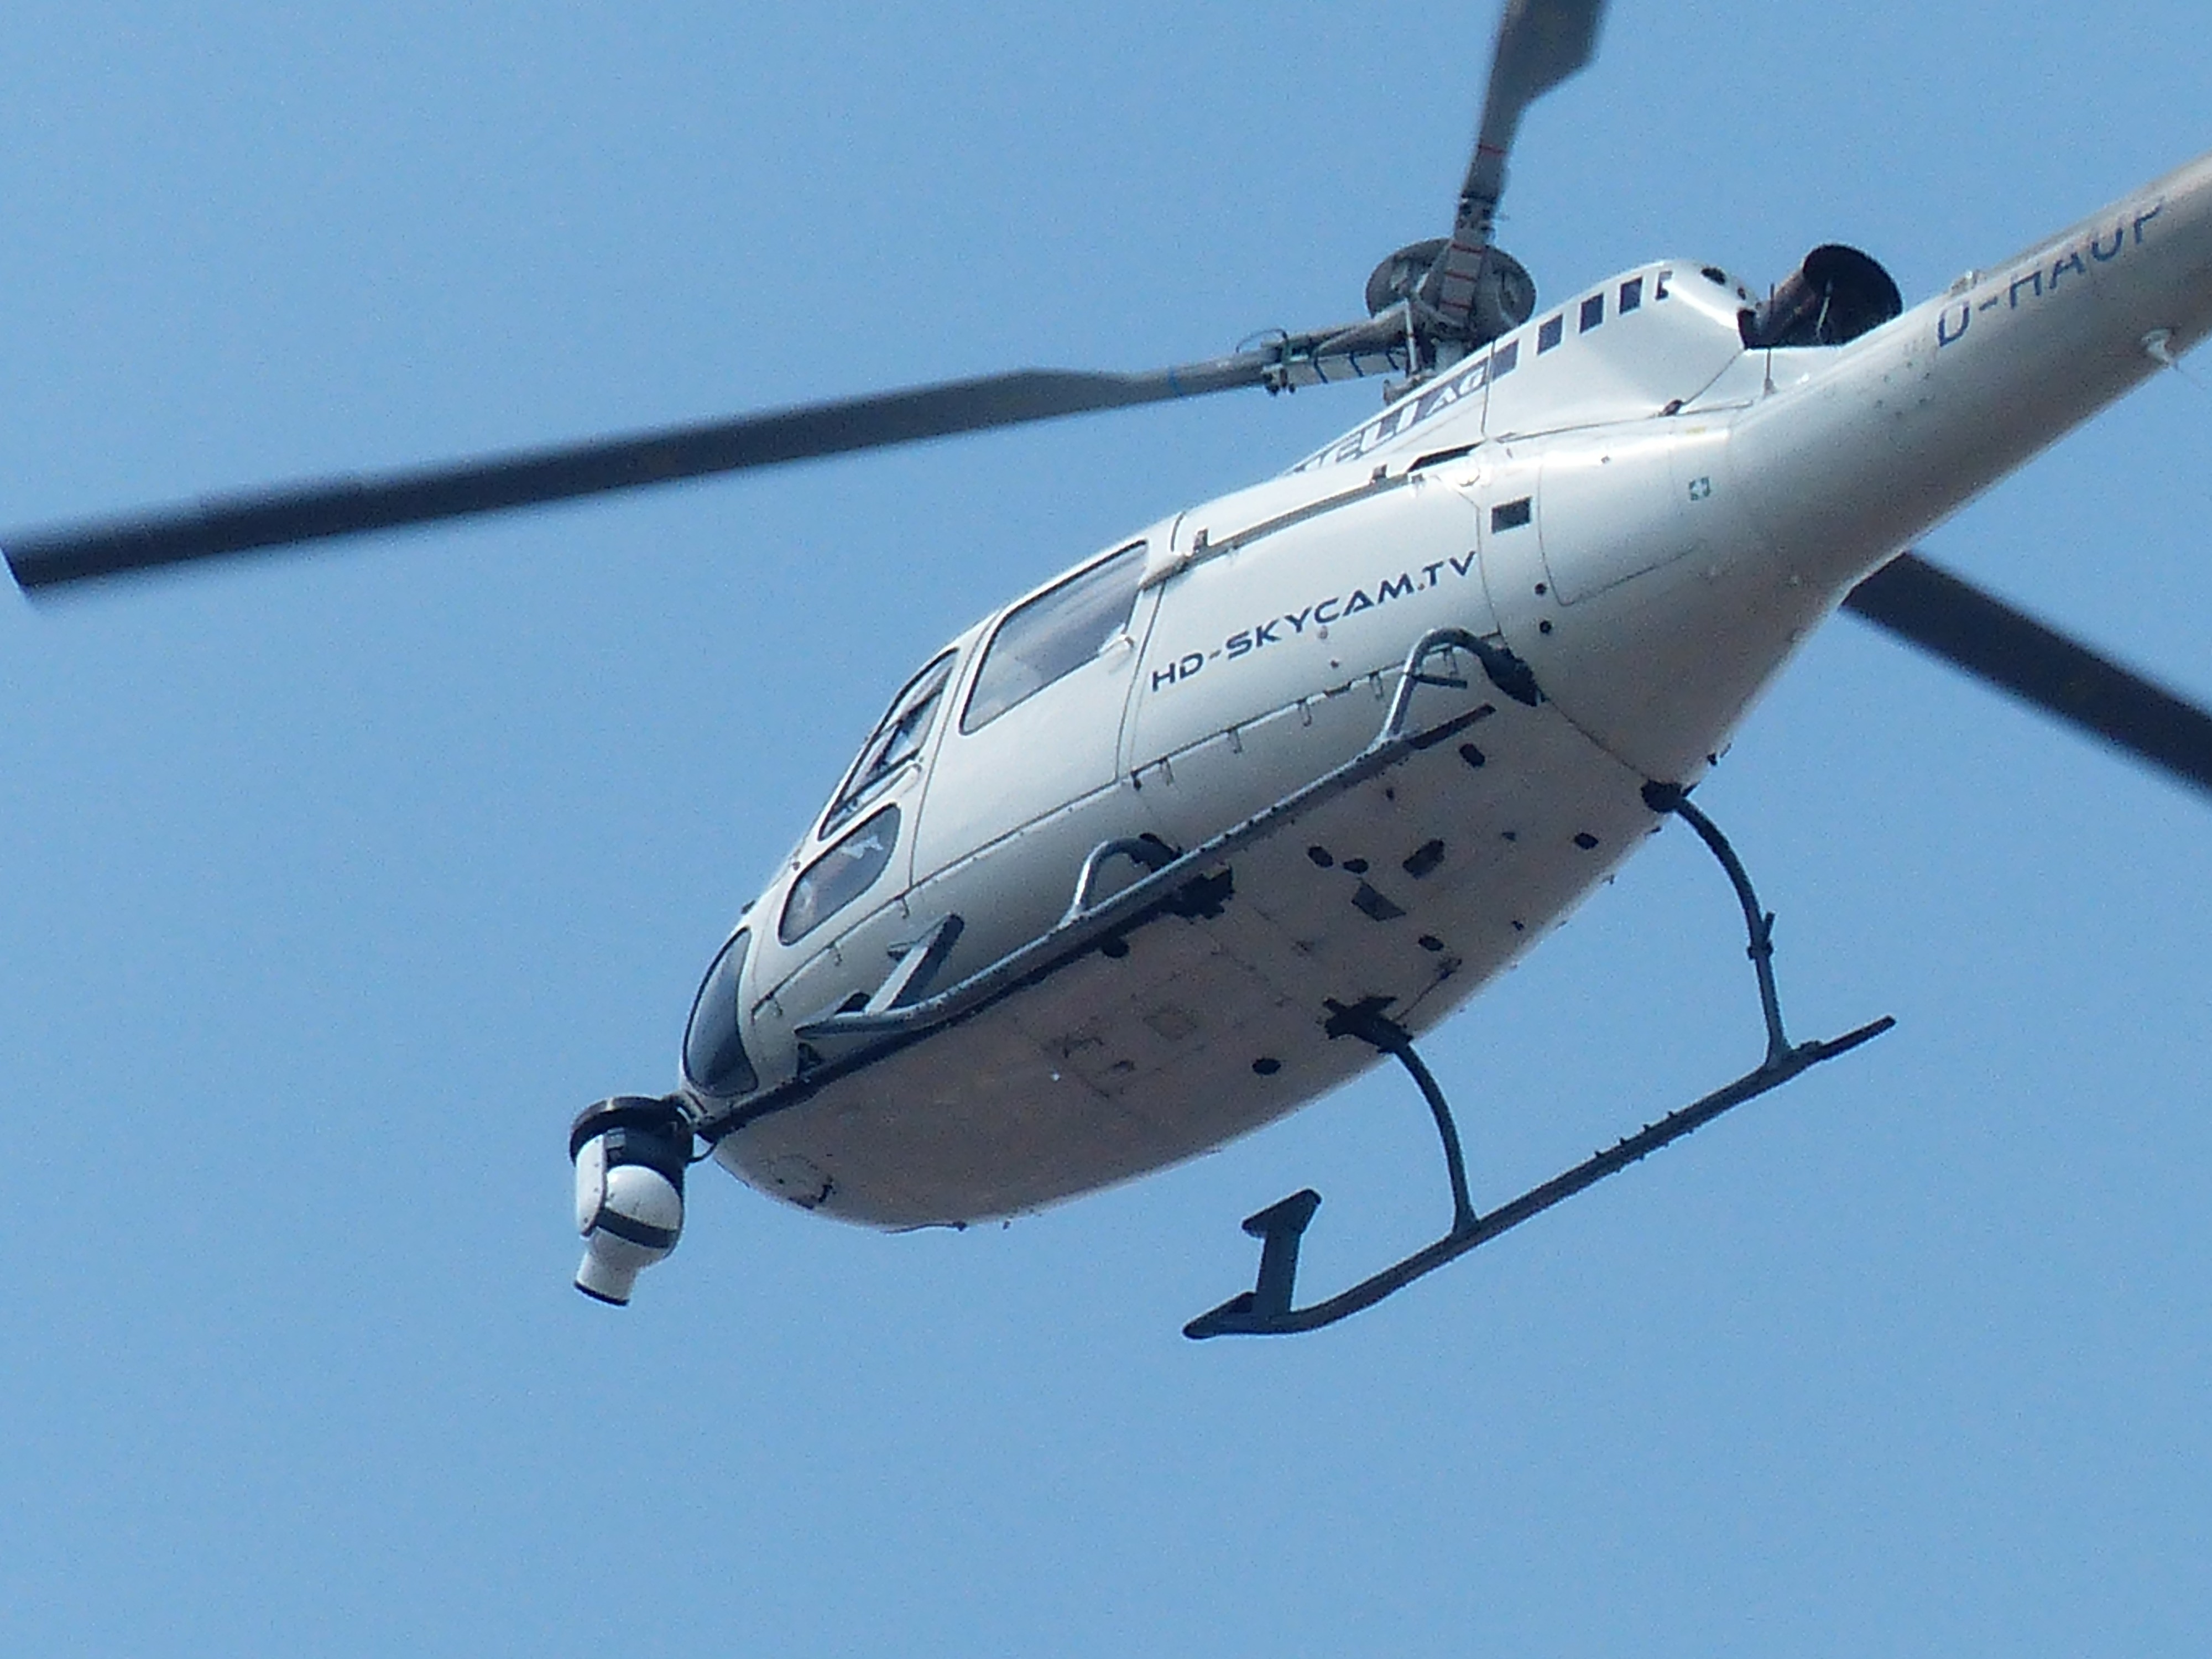
camera, air, fly, aircraft, vehicle, aviation, flight, helicopter, security, police, nsa, monitoring, search, forces, rotorcraft, watch tv, surveillance camera, personal protection, state security, air monitoring, helicopter rescue, film team, tv crew, atmosphere of earth, helicopter rotor, military helicopter, bell 206, film shots